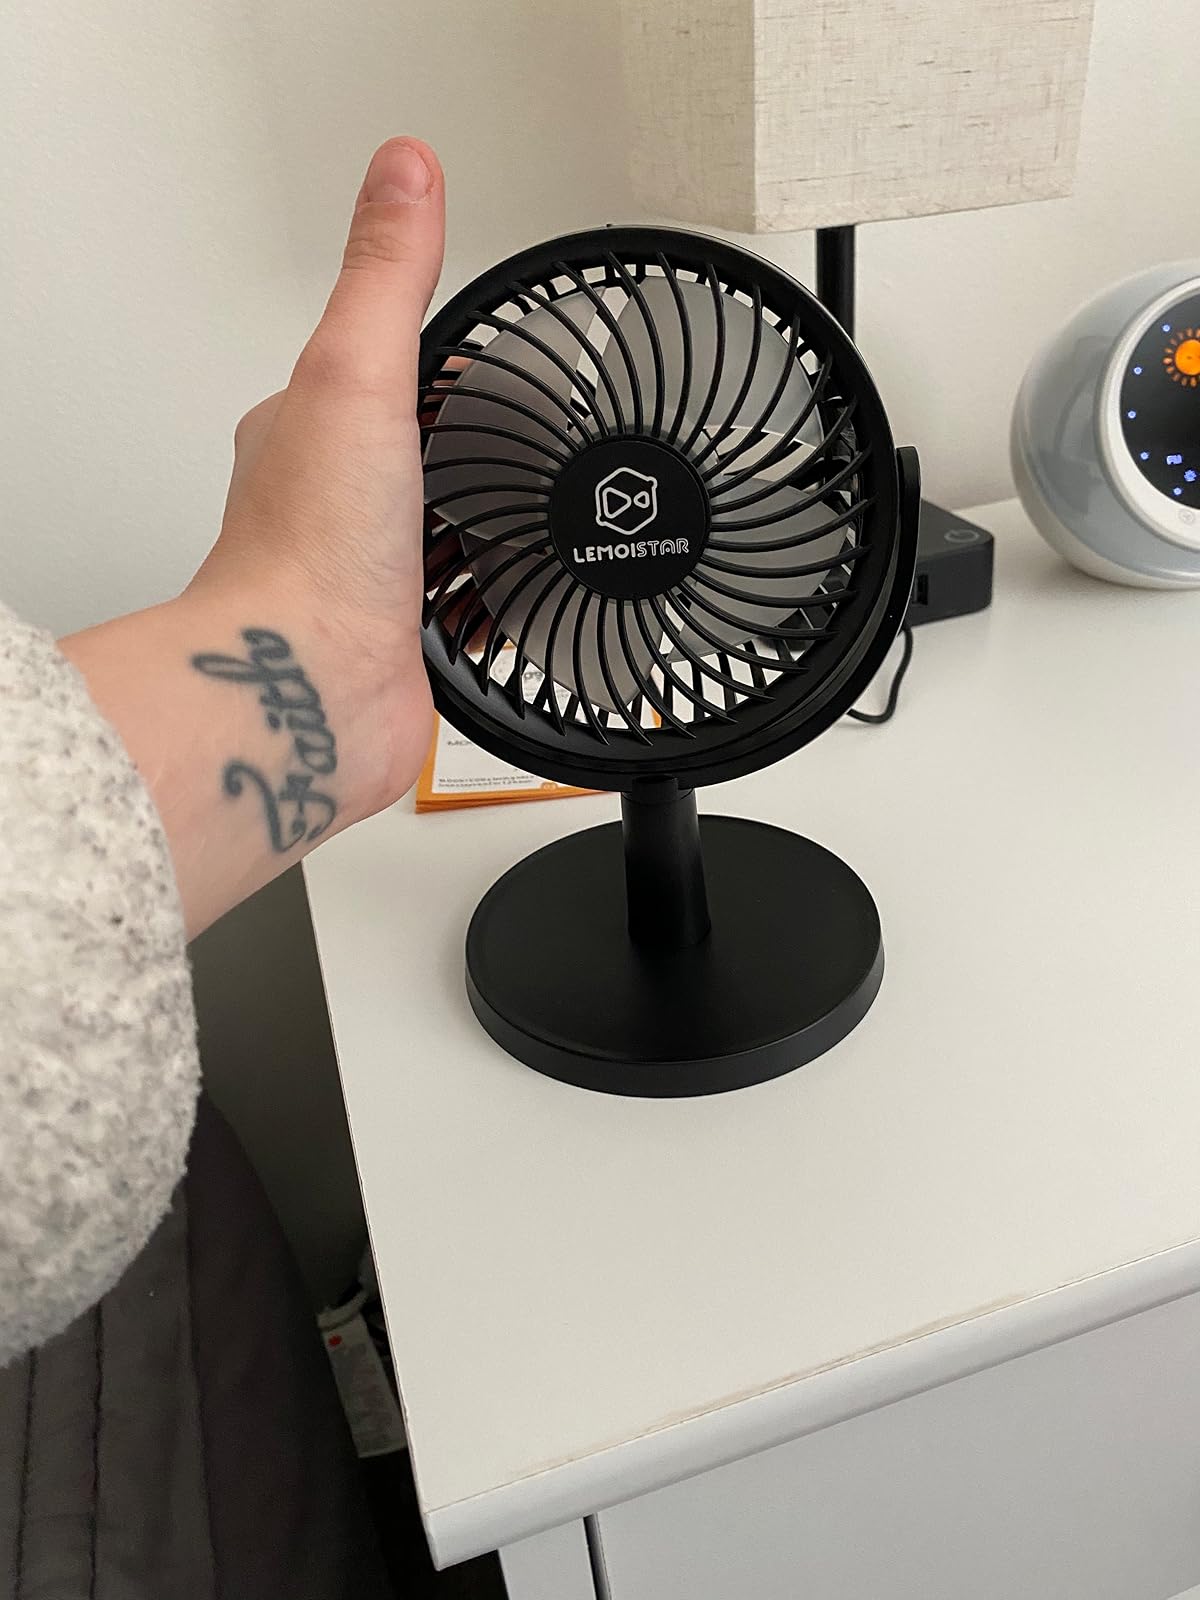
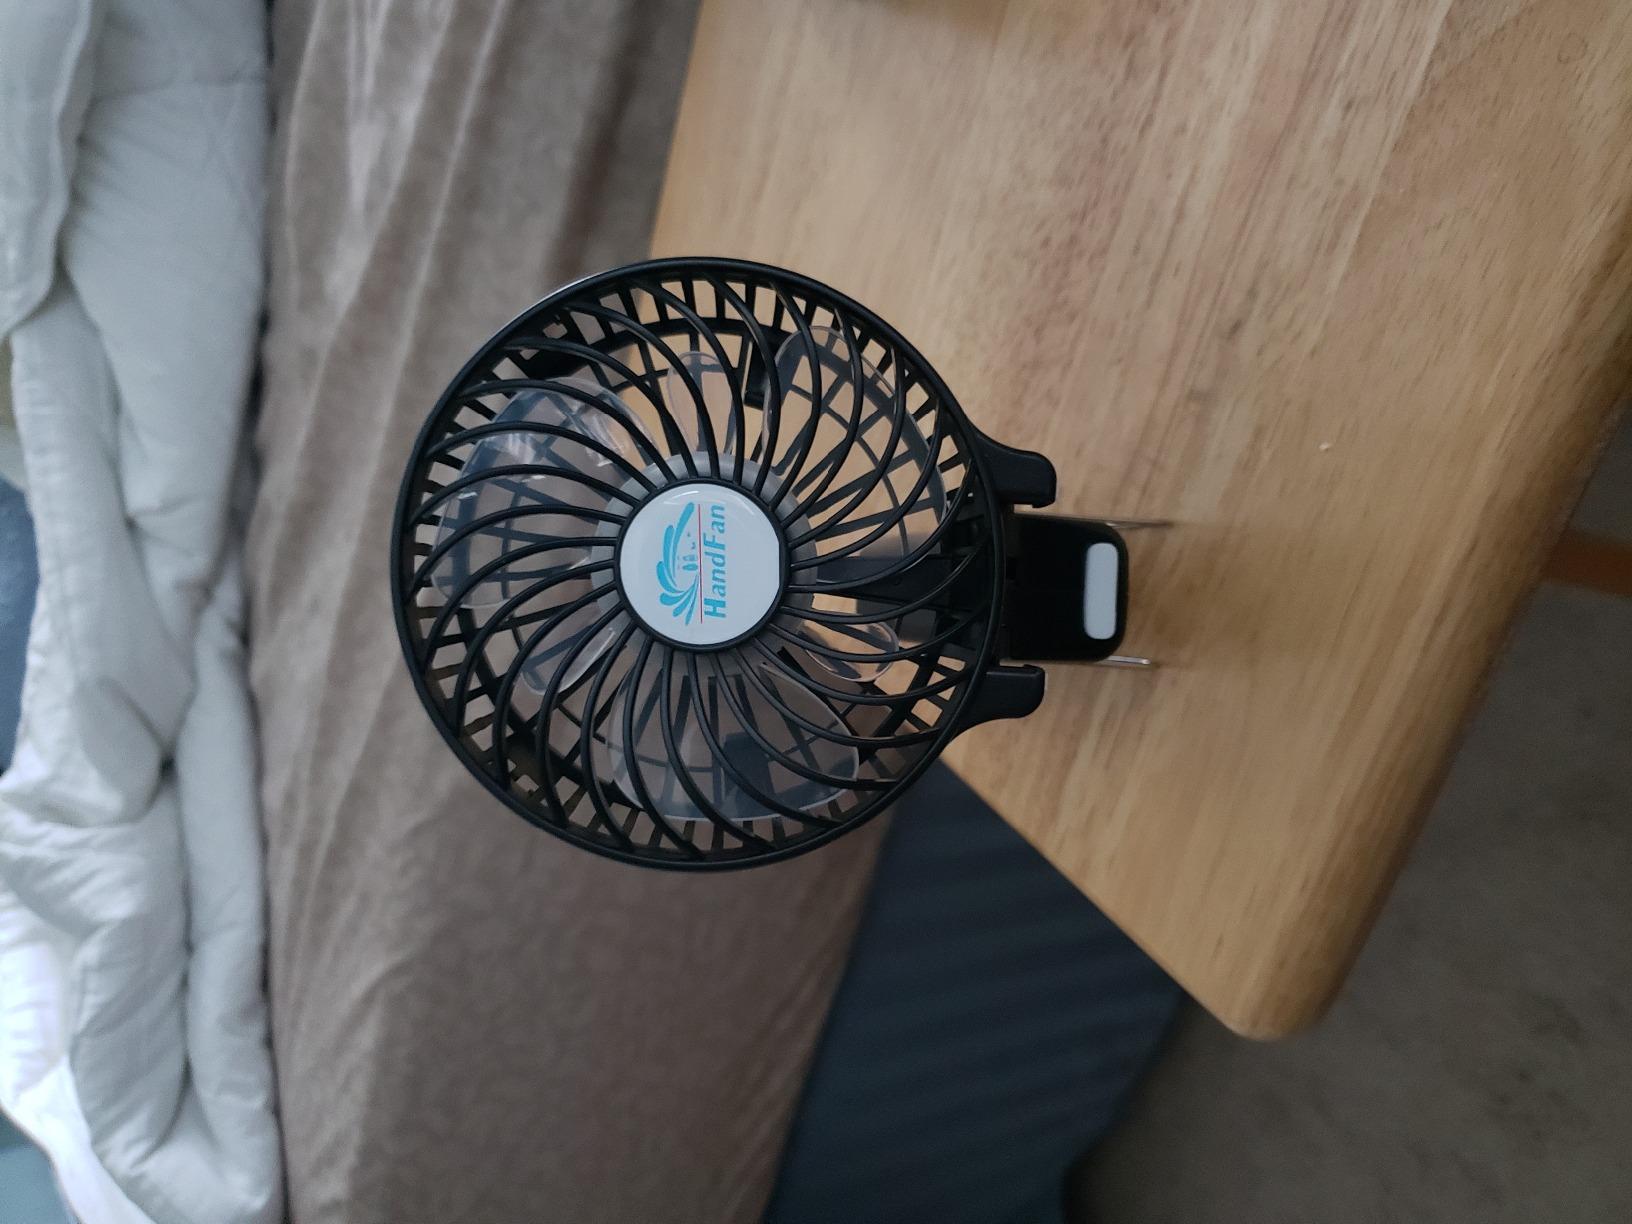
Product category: fan
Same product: no